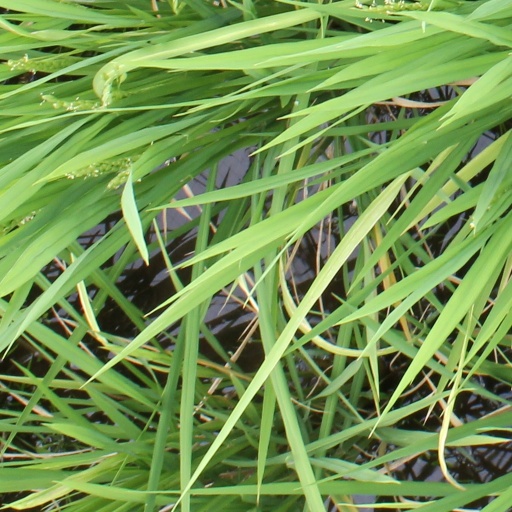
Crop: rice